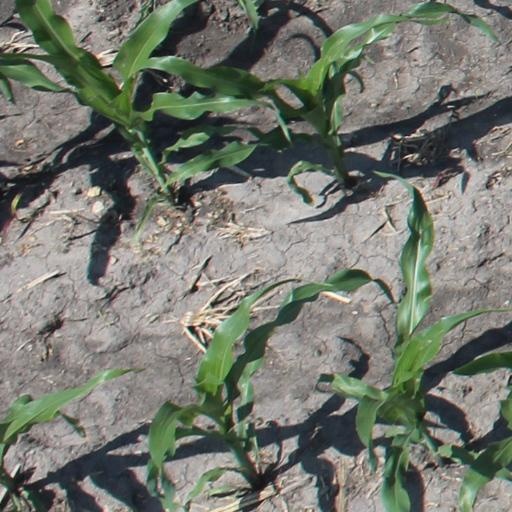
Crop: maize; corn